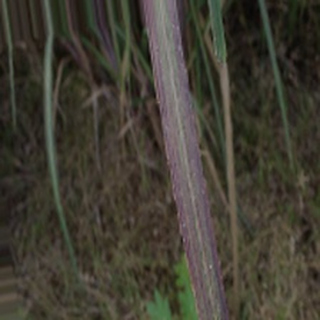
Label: sugarcane_bacterial_blight